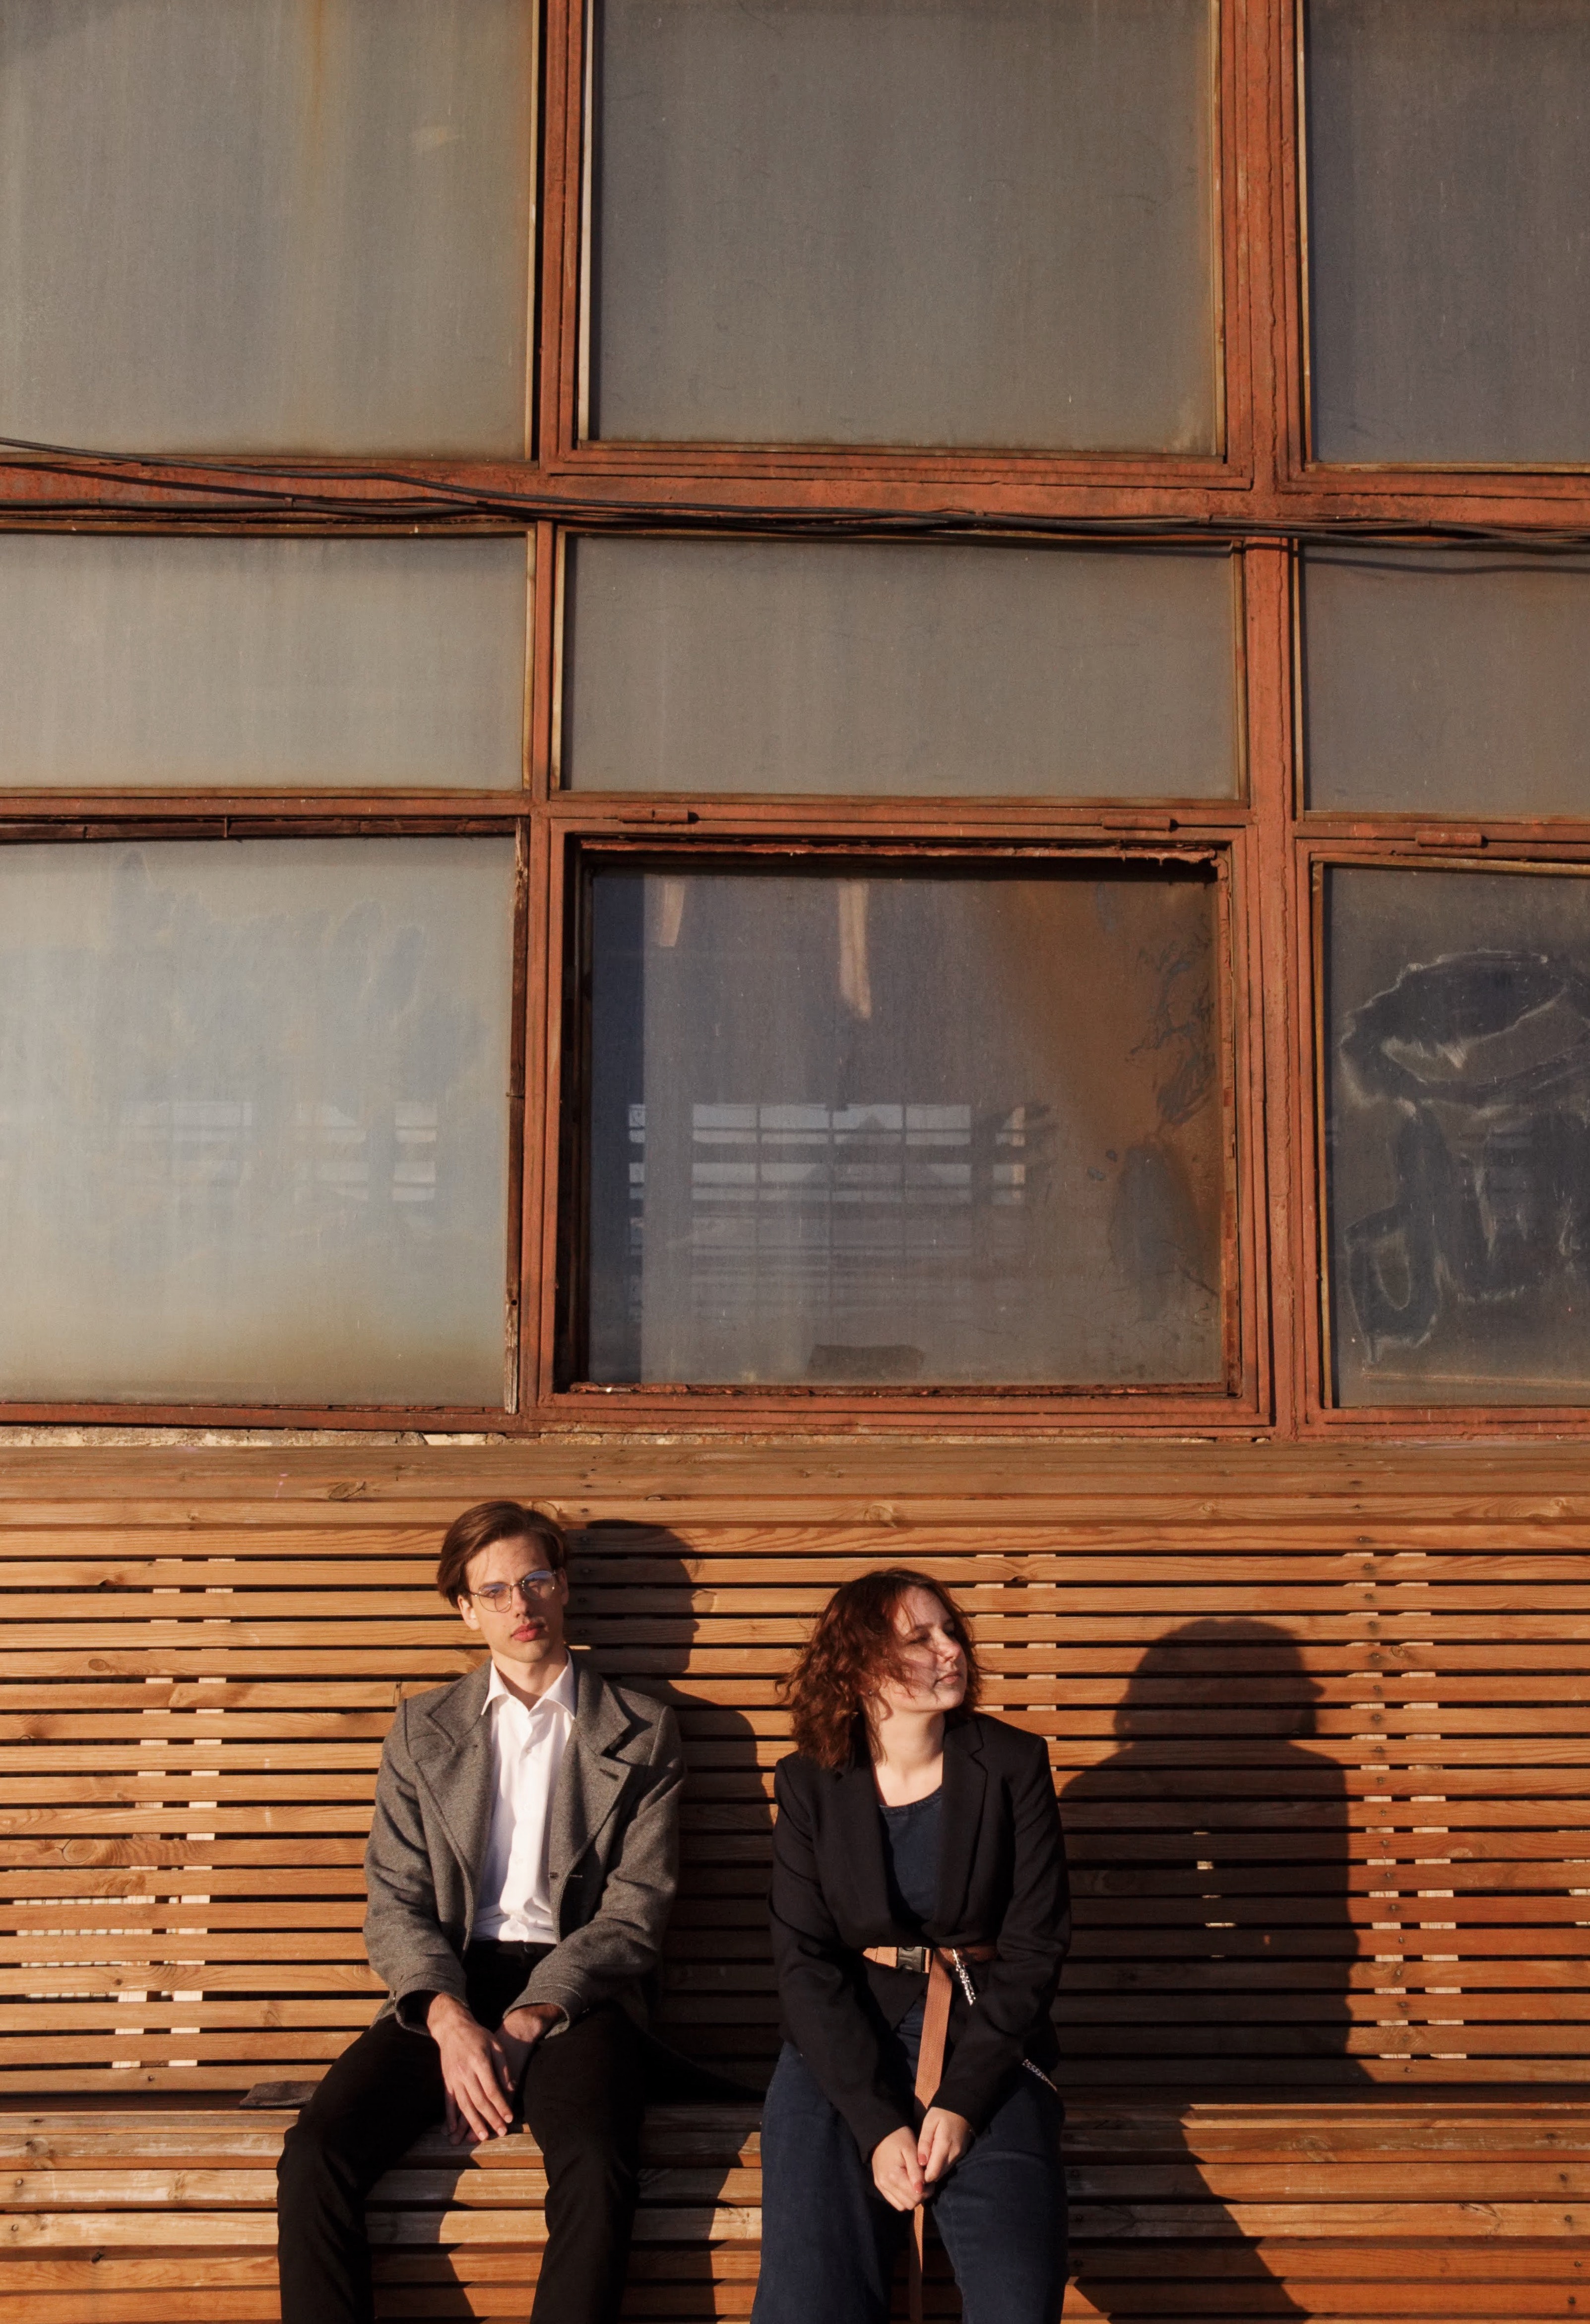
architecture, bench, blond hair, building, couple, daylight, eyewear, facial expression, man, outdoors, people, sitting, wear, windows, woman, wooden